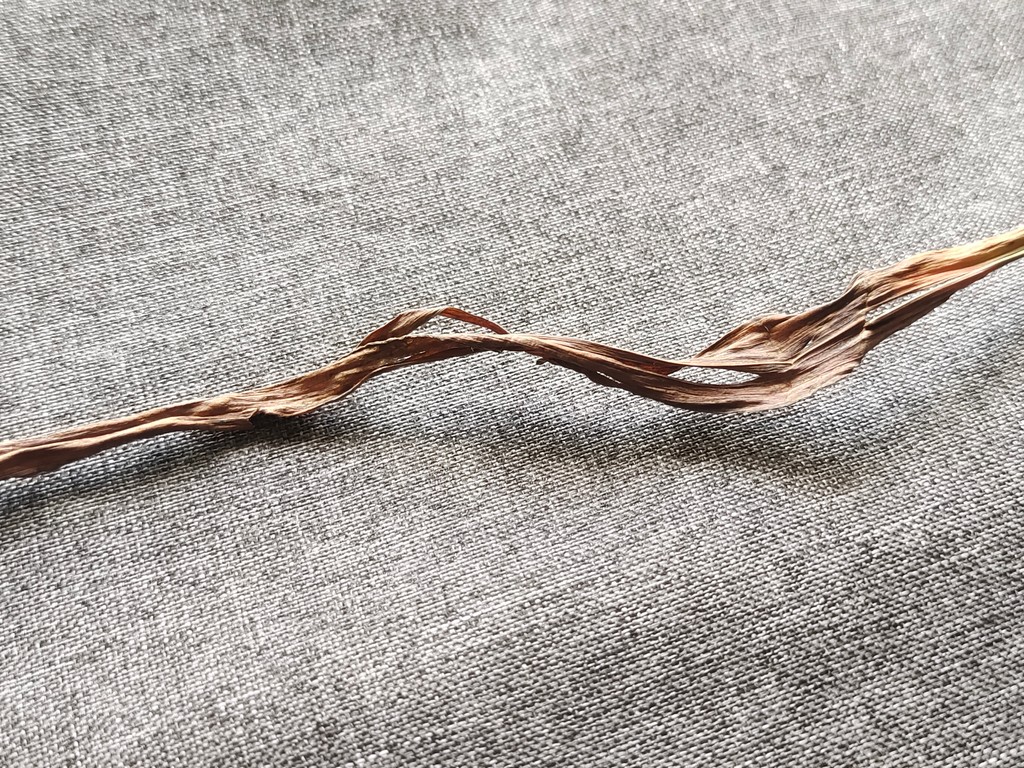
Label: Dried